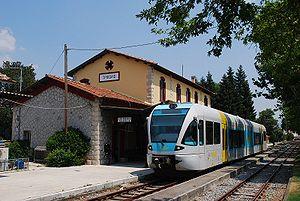
La ligne de Corinthe à Kalamata est une ligne ferroviaire grecque à voie unique et écartement métrique, longue de 236 km, reliant les villes de Corinthe et de Kalamata en passant par la ville de Tripoli dans le Péloponnèse central. Autrefois une ligne principale du réseau ferroviaire du Péloponnèse, elle est sans trafic voyageurs entre Corinthe et Tripoli depuis le 10 décembre 2010, entre Tripoli et Zevgolatio depuis le 14 janvier 2004 et entre Zevgolatio et Kalamata depuis le 30 janvier 2011.